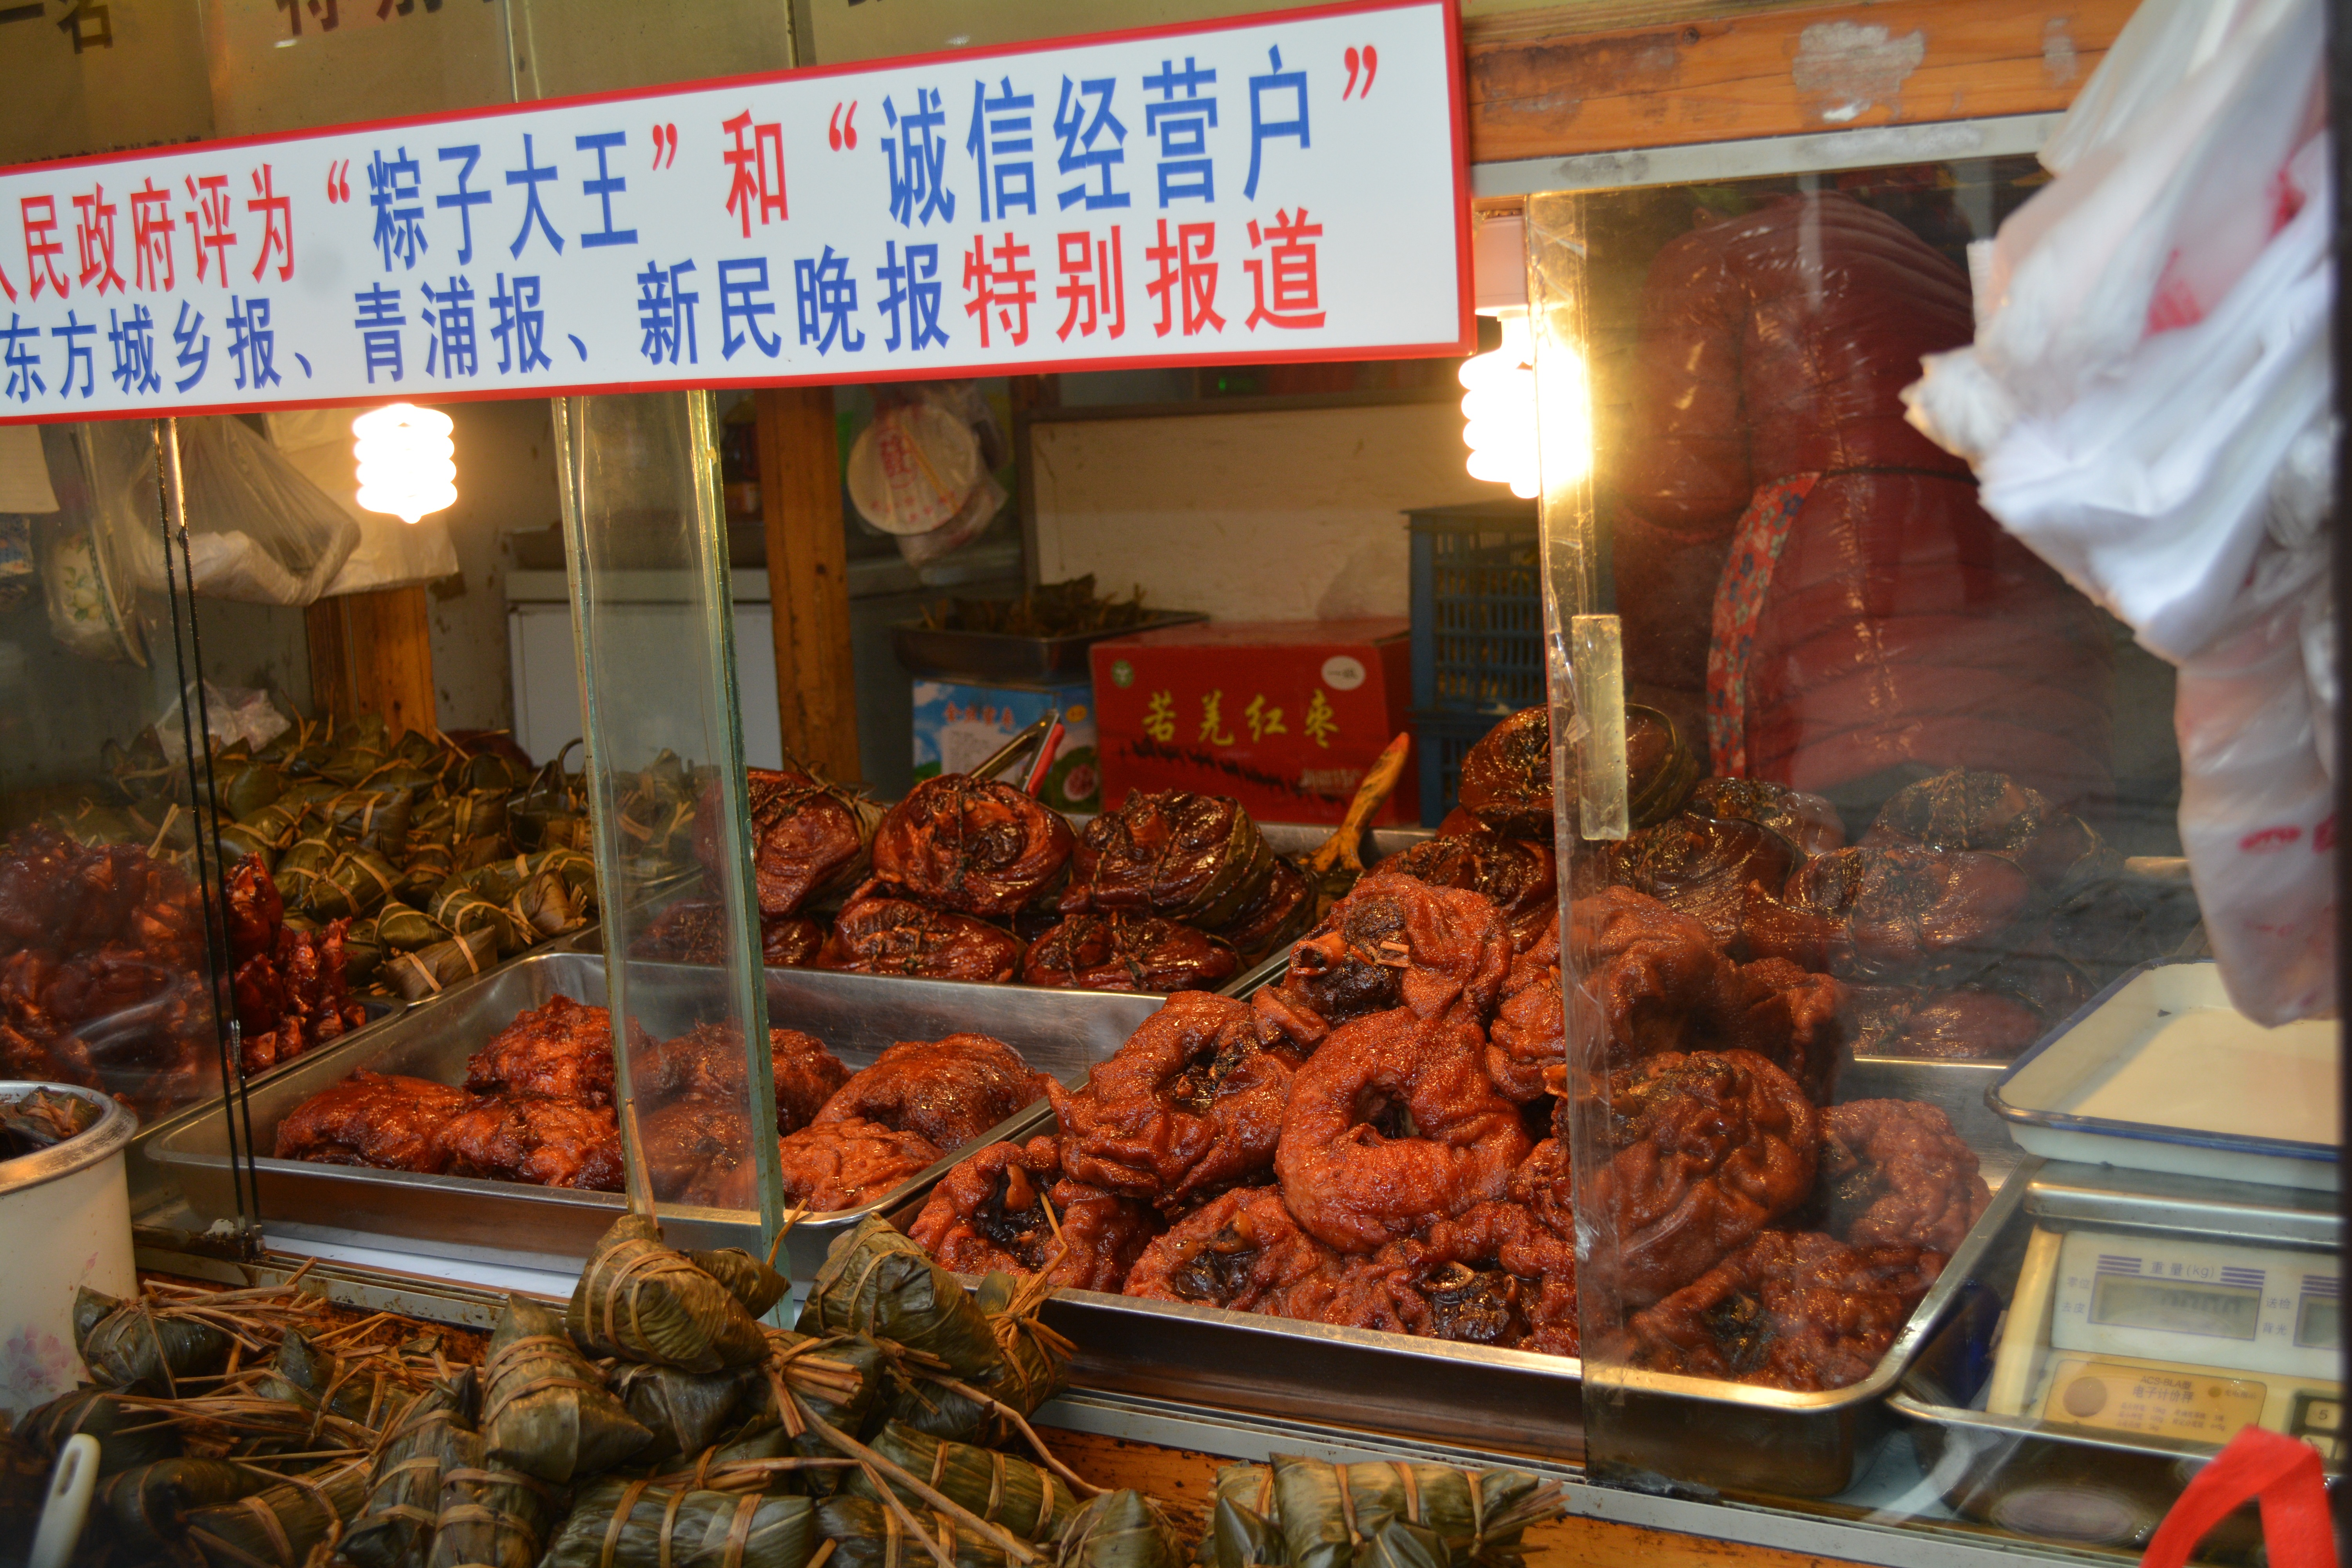
city, dish, food, vendor, market, marketplace, fish, meat, cuisine, public space, stall, street food, sense, human settlement